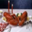
Label: lobster